Nord-1

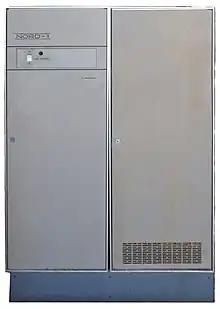
The Nord-1

Nord-1 was Norsk Data's first minicomputer and the first commercially available computer made in Norway.